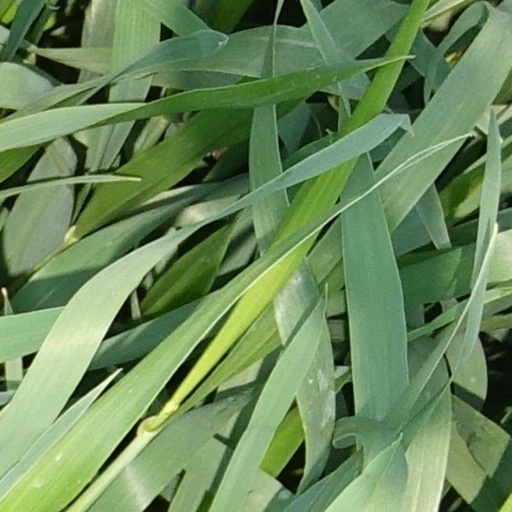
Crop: wheat